Jeepney

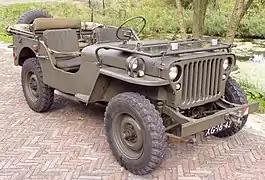
A 1943 Willys Jeep, the basis for the design of jeepneys

A jeepney, or simply a jeep, is a type of public utility vehicle (PUV) that serves as the most popular means of public transportation in the Philippines. Known for its crowded seating and kitsch decorations, it is a cultural icon of the Philippines and has its own art, "Jeepney art". At the 1964 New York World's Fair, a Sarao jeepney was exhibited in the Philippine pavilion as a national symbol for Filipinos.